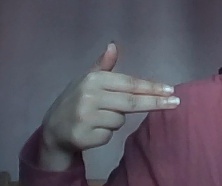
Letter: ghain